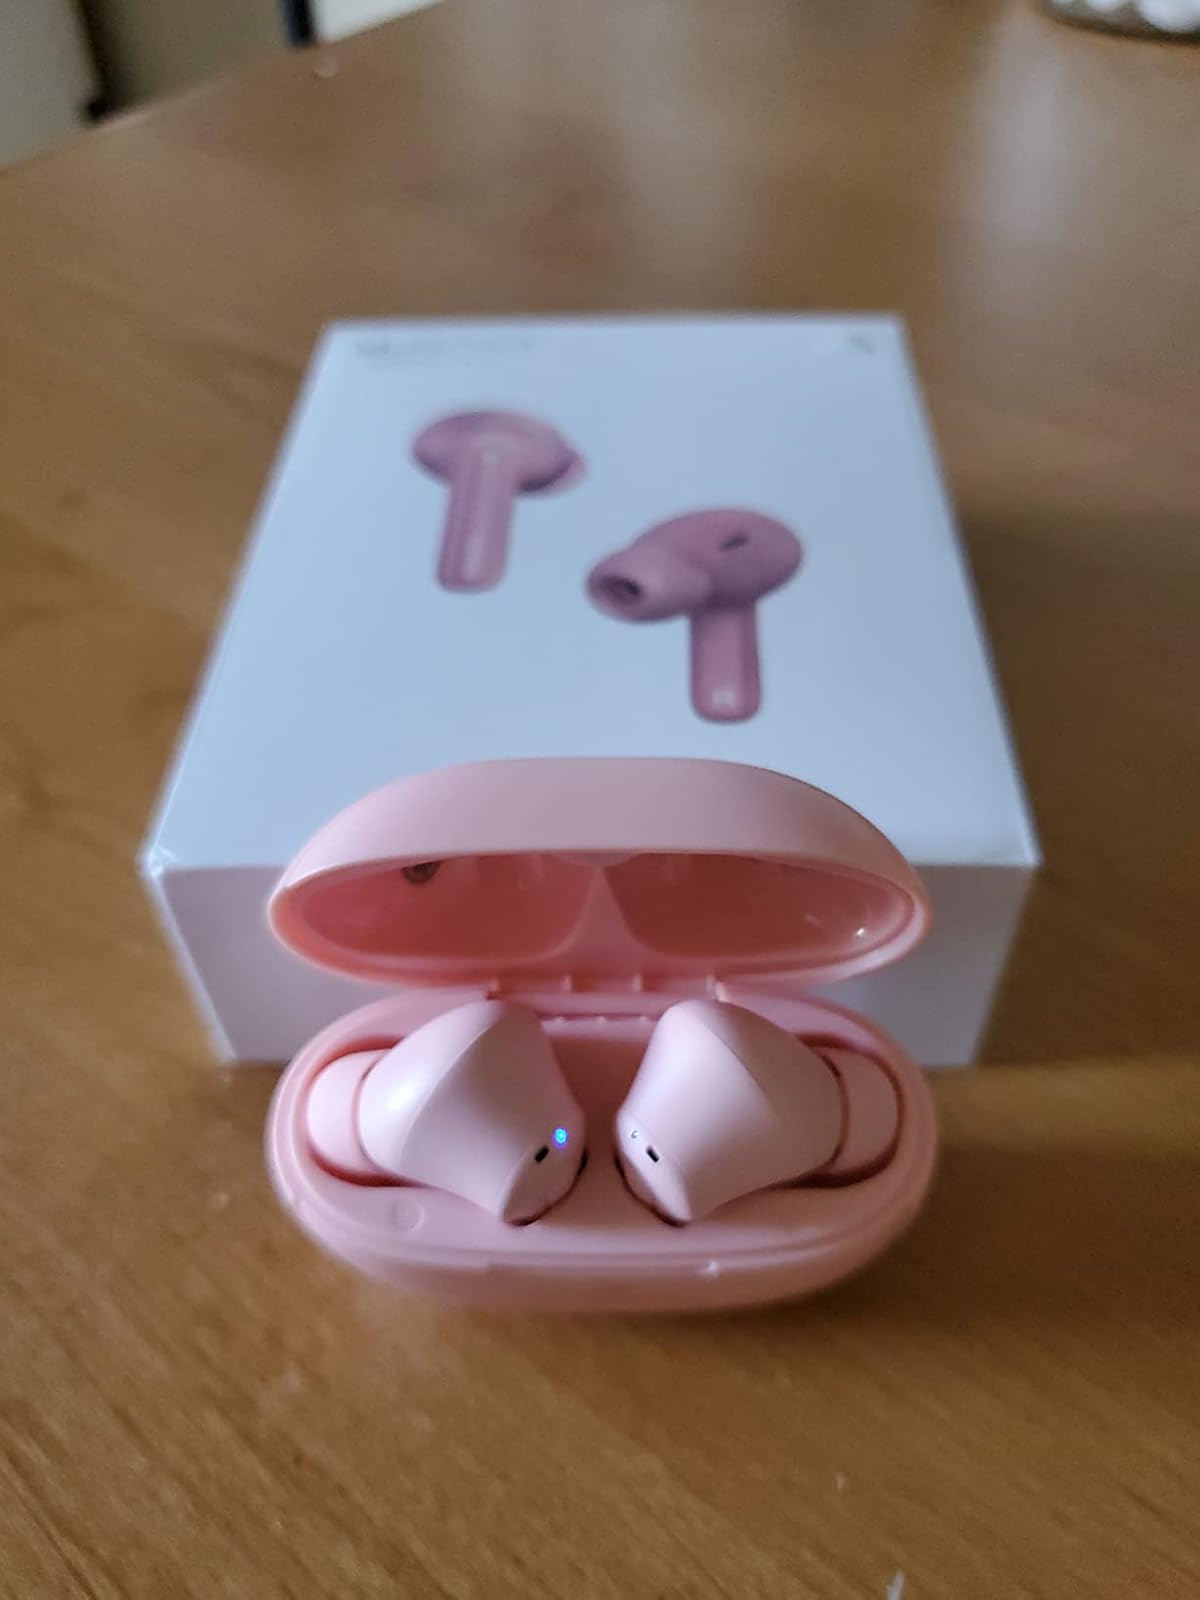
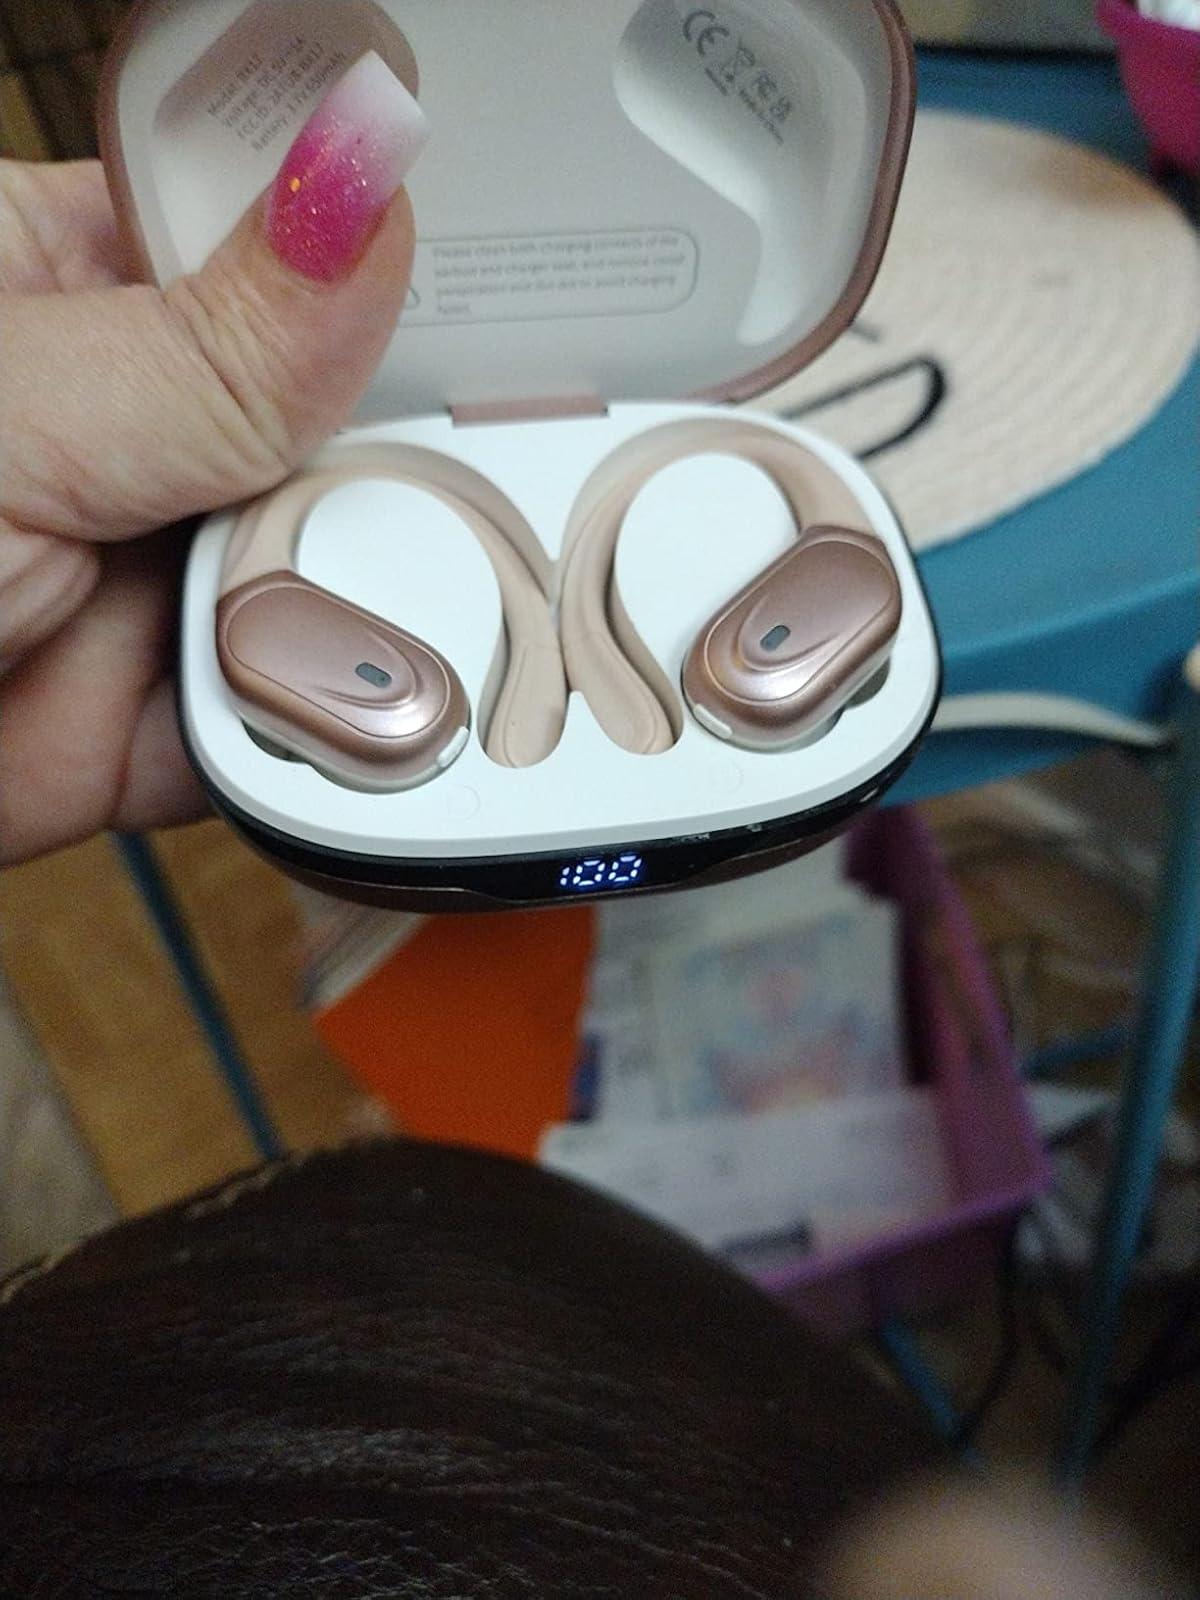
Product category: earbuds
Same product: no